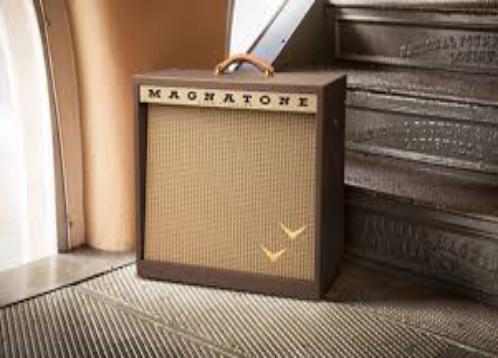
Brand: magnatone
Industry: Electronic